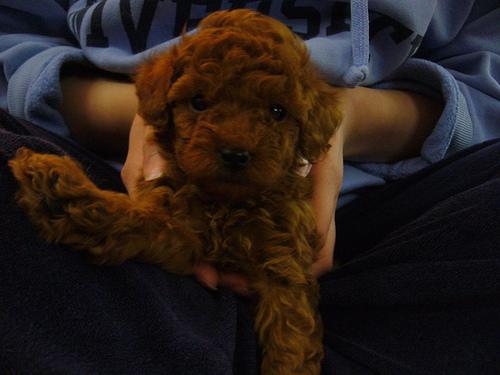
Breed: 2925-n000114-toy_poodle